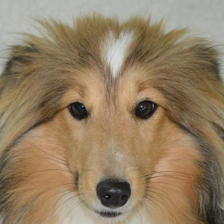
Label: animals